Argentina–Brazil relations

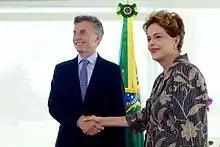
Argentine President Mauricio Macri with Brazilian President Dilma Rousseff in 2015. The victory of Macri in 2015 and the impeachment of Rousseff in 2016 pave the way to the Conservative Wave in late 2010s

Relations between Brazil and Argentina grew hostile due to deep ideological differences between the Brazilian right-wing president, Jair Bolsonaro, and the left-wing Alberto Fernández-Cristina Kirchner administration, mainly due to the Brazilian ruler's rejection of his Argentinian counterparts. Proof of the difficult relationship was shown during the 2019 Argentine general election, in which Bolsonaro showed all his support for his right-wing ally Mauricio Macri. Macri's re-election campaign resulted in his defeat, mostly by popular anger for his austere policies and ineffective presidency.